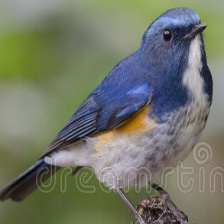
Species: HIMALAYAN BLUETAIL
Scientific name: TARSIGER RUFILATUS